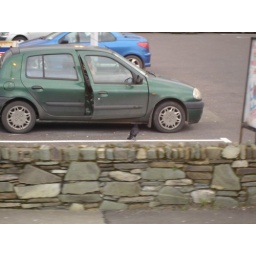
This bird was stalking the guy in the car and would not let him get out.